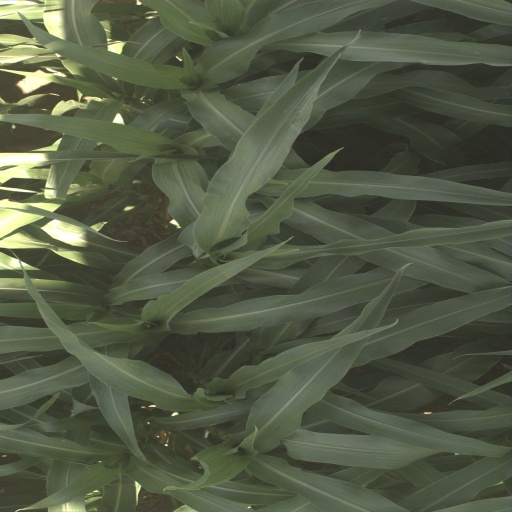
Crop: sorghum